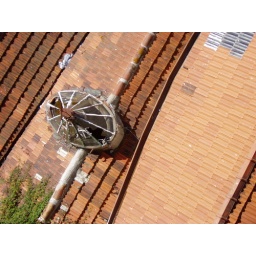
Their house may be under a tram line but they could keep the roof a bit tidier.